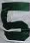
Number: 5